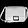
Label: Bag